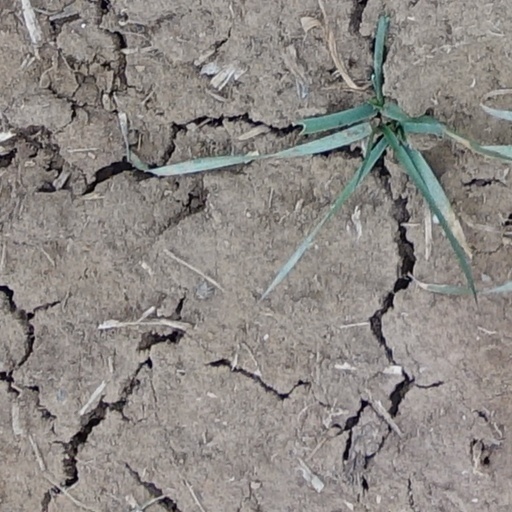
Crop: wheat